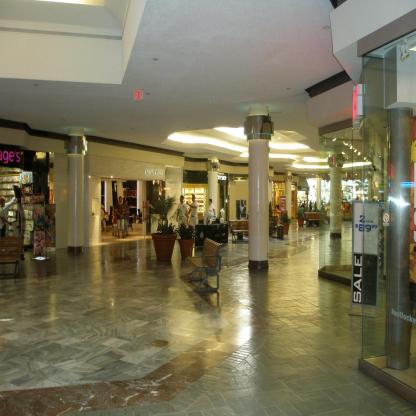
Scene: Indoor